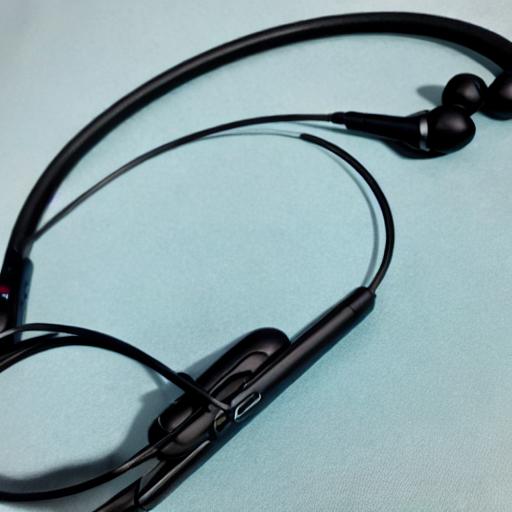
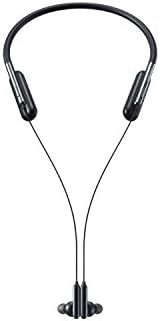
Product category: headphones
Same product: no